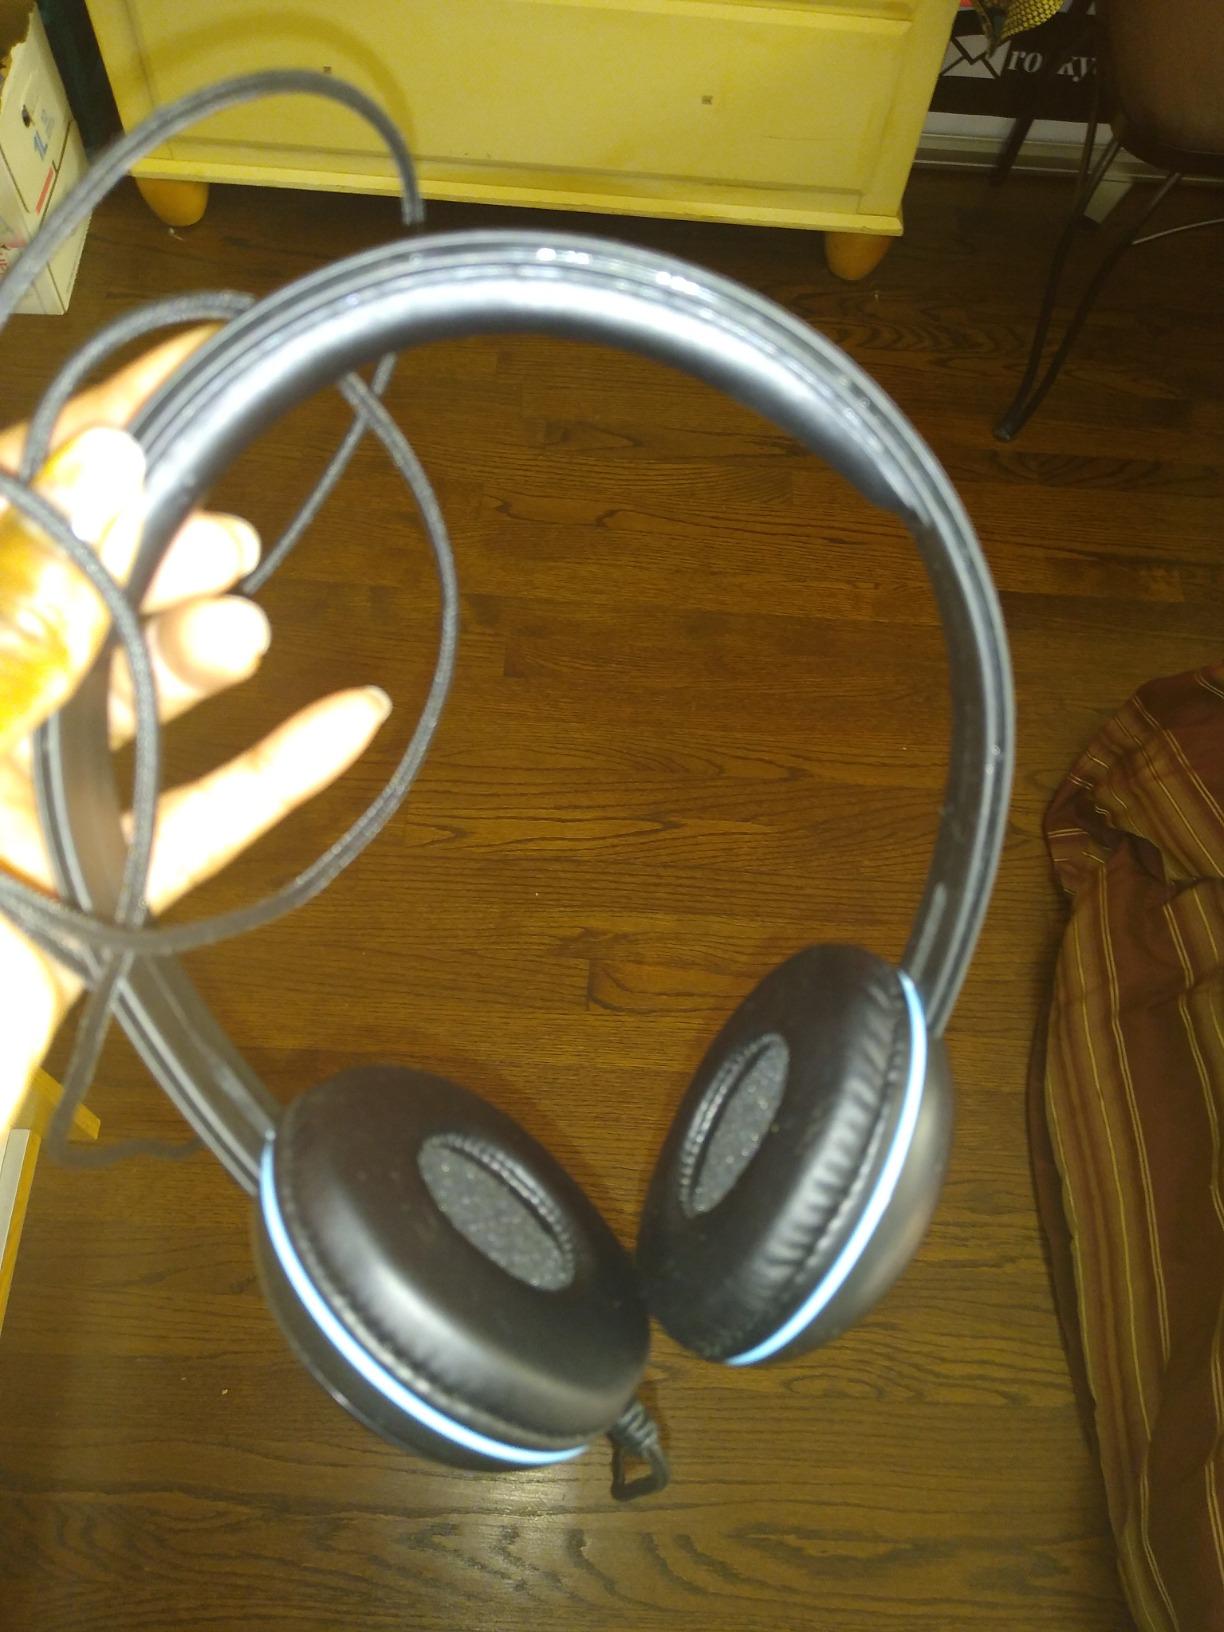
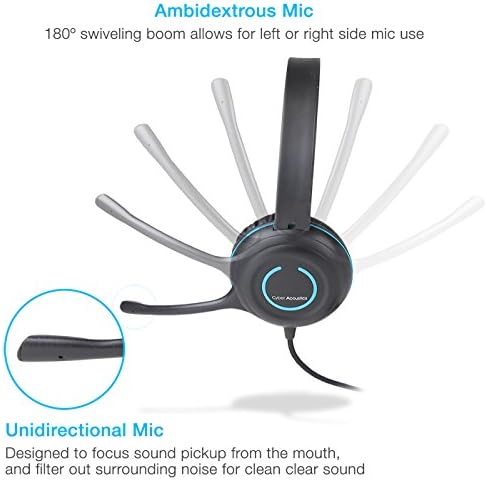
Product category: headphones
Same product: yes